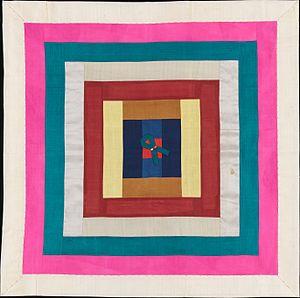
Le bojagi, en coréen : 보자기, est une pièce de tissu d’origine coréenne, destiné à emballer divers objets. Il est souvent carré, et peut être brodé ou fabriqué à partir de morceaux de tissu cousus.